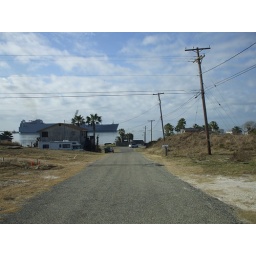
End of the street with big ship in the water behind the house.